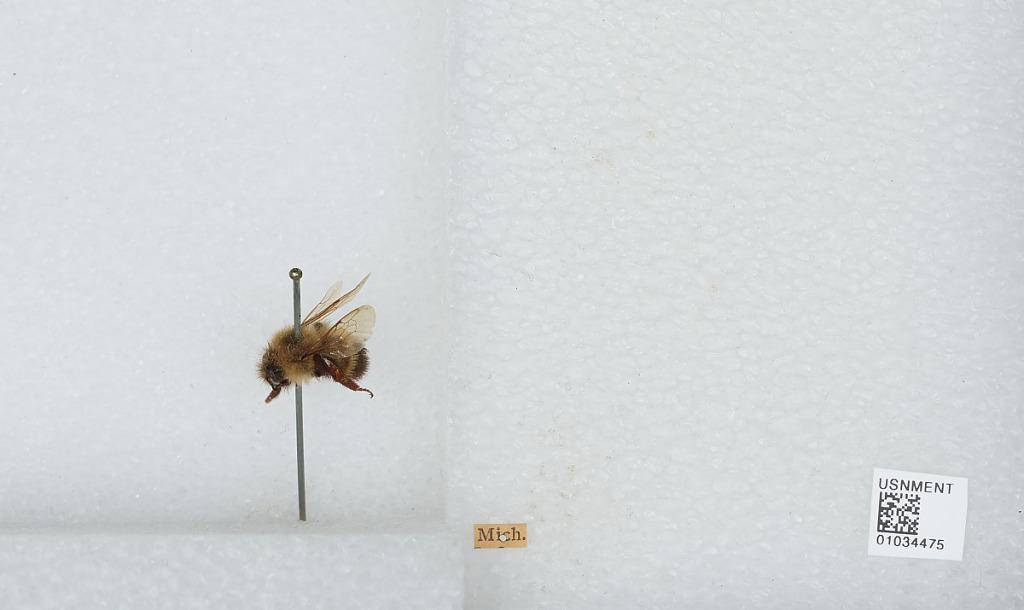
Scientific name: Bombus (Pyrobombus) vagans vagans Smith
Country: United States
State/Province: Michigan